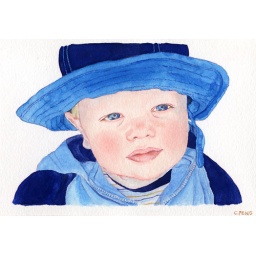
boy in blue